Transportation Corps

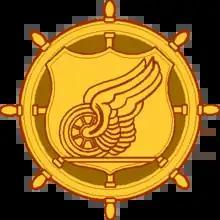
Transportation Corps Branch Insignia

The Transportation Corps is a combat service support branch of the U.S. Army. It is responsible for the movement of personnel and material by truck, rail, air, and sea. It is one of three U.S. Army logistics branches, the others being the Quartermaster Corps and the Ordnance Corps. The Corps was established in its current form on 31 July 1942, with predecessor services dating back to the American Civil War. The Transportation Corps is currently headquartered at Fort Gregg-Adams, Virginia. The officer in charge of the branch for doctrine, training, and professional development purposes is the Chief of Transportation (CoT) and Commandant of the US Army Transportation School, currently held by BG Beth A. Behn. The Corps's motto is "Nothing Happens Until Something Moves".